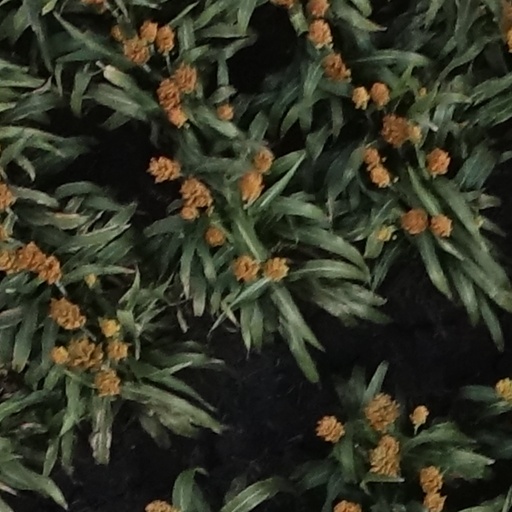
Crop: sorghum